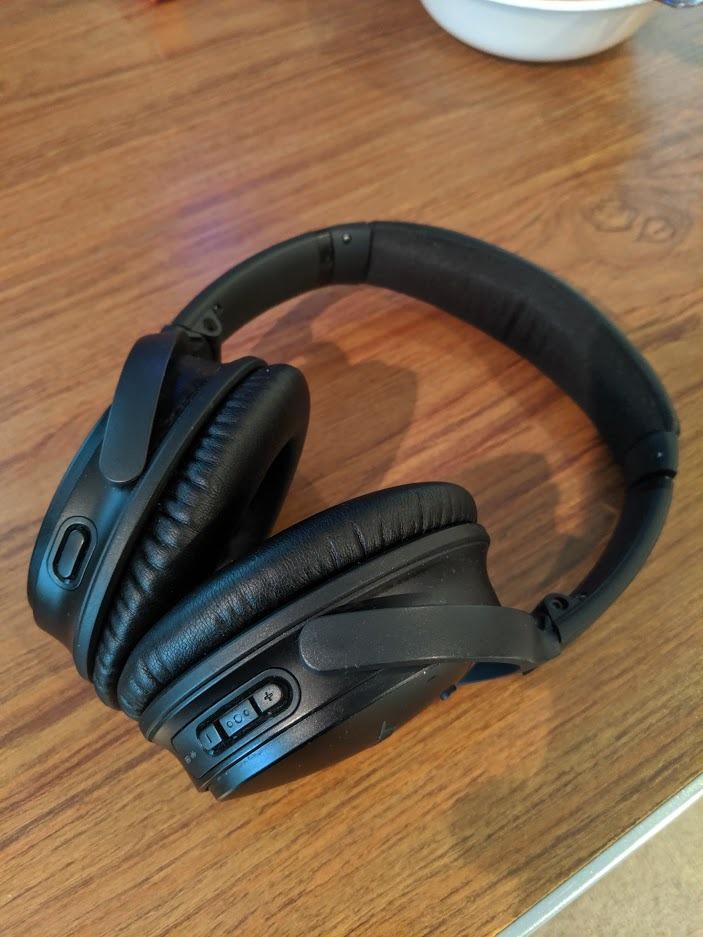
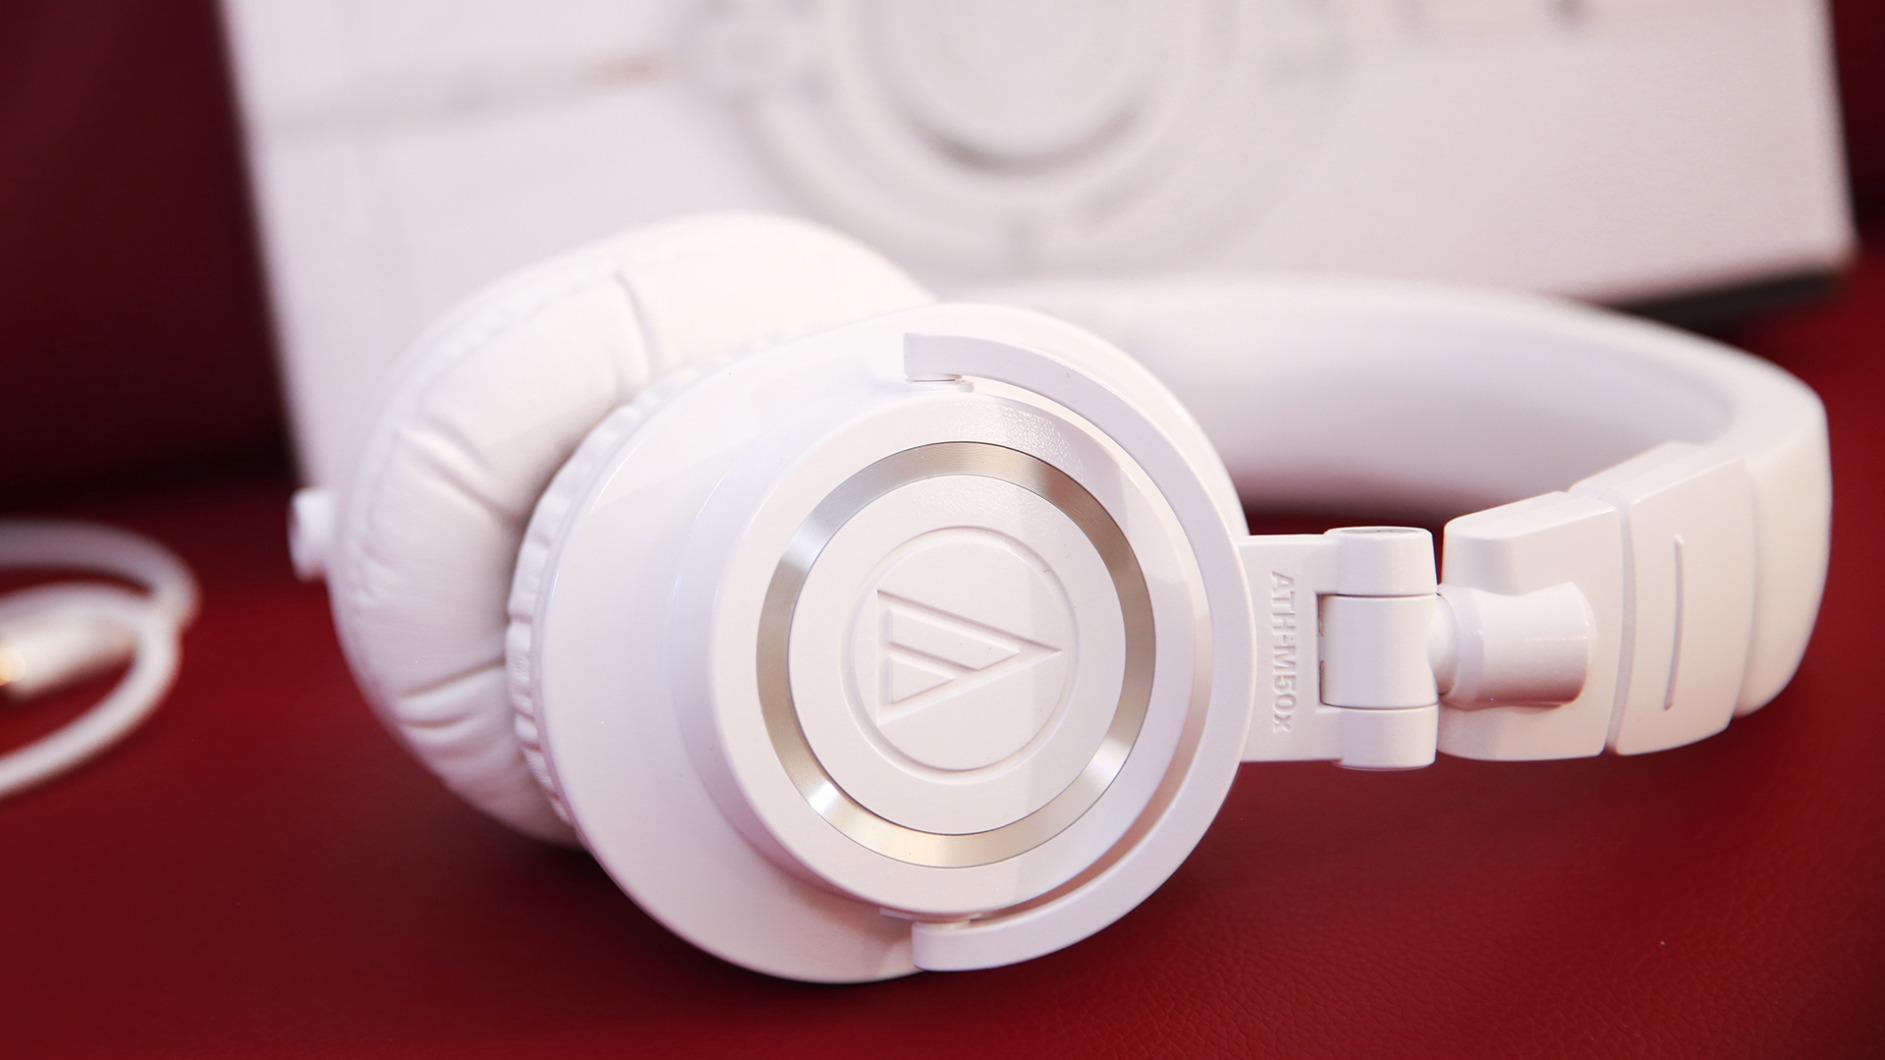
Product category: headphones
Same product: no